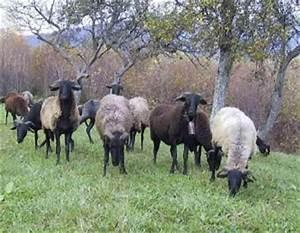
cow